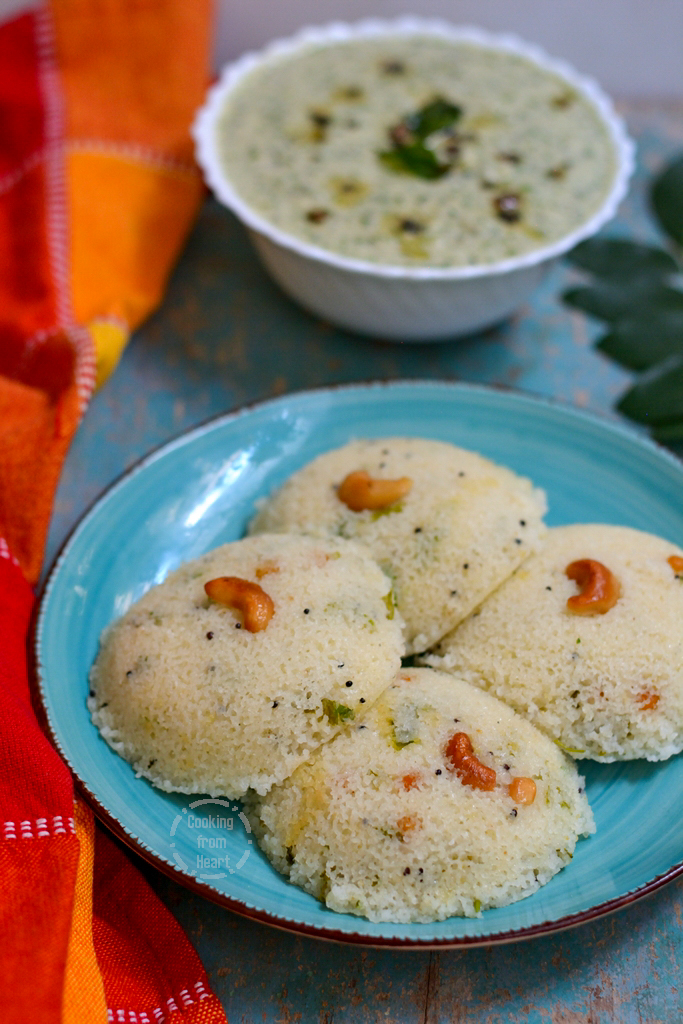
Dish: idli